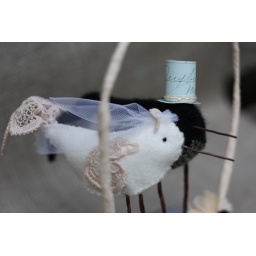
This felted bird cake topper is available at Wedding 101 in Nashville, TN.